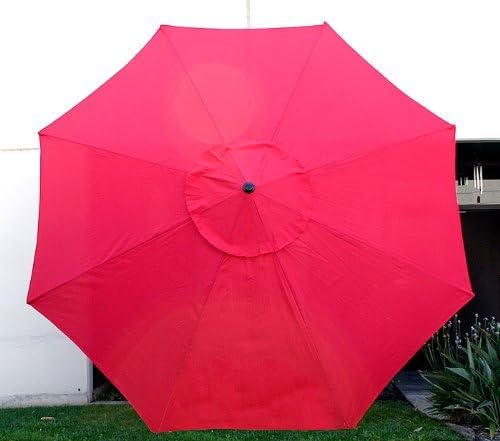
MTN Gearsmith New 10' FT Market Patio Garden Umbrella Replacement Canopy Canvas Cover Red
Category: Amazon Home
This auction is for a universal umbrella canopy. This canopy has been designed to provide a general fit, not a custom fit, for most patio umbrellas. This 10 ft. universal umbrella canopy replacement will fit most standard 10 ft. market patio umbrellas. This replacement umbrella canopy is made from a state of the art polyacrylate treated polyester fabric, which give it enhanced durability against sun, wind, and weather. This replacement umbrella canopy has a vented top for improved stability in windy conditions. Reinforced corner pockets, fortified seam stitching design, and anti-rip fabric come together to allow you to enjoy the sun without the worries of another replacement umbrella canopy.
Features: Brand new in shipping packaging and ready to be installed upon arrival | Fits most 10 ft. patio umbrella on the market | For 8 ribs patio/market umbrella only | 180g UV Protective and Anti-fade Polyester | CANOPY ONLY!! (umbrella ribs, pole and top finial are not included)